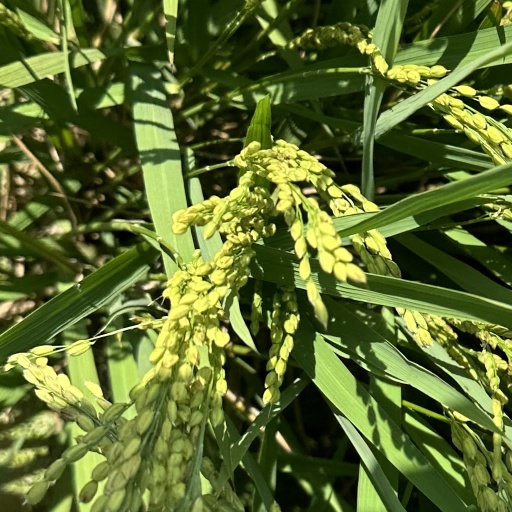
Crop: rice